Tuolumne Meadows

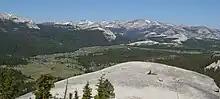
Looking west over Tuolumne Meadows, from high on Lembert Dome

In contrast to the big walls of Yosemite Valley, climbing at Tuolumne generally consists of short- to medium-length routes on eleven major domes and a number of minor ones, stretching from the Stately Pleasure Dome above Tenaya Lake to Lembert Dome on the east side of the Meadows. Since the area is all at a high elevation, the climbing season is mainly limited to June through September.